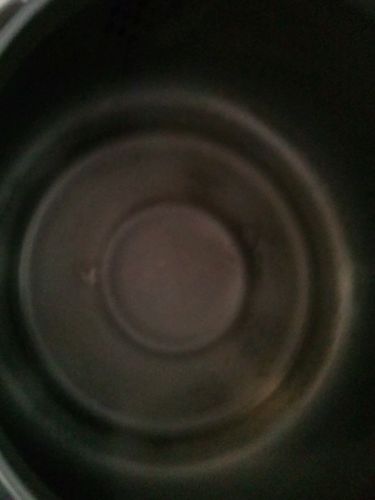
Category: kettle